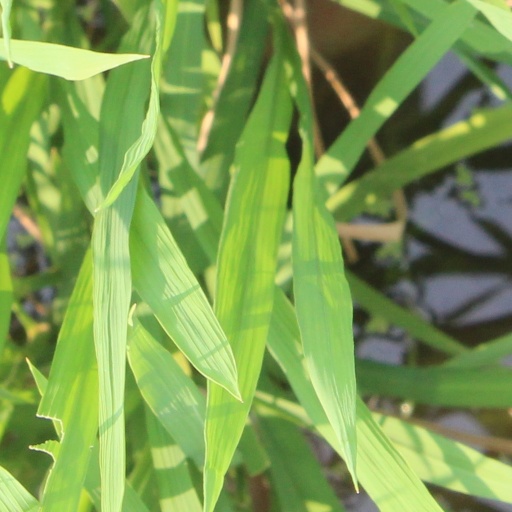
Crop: rice